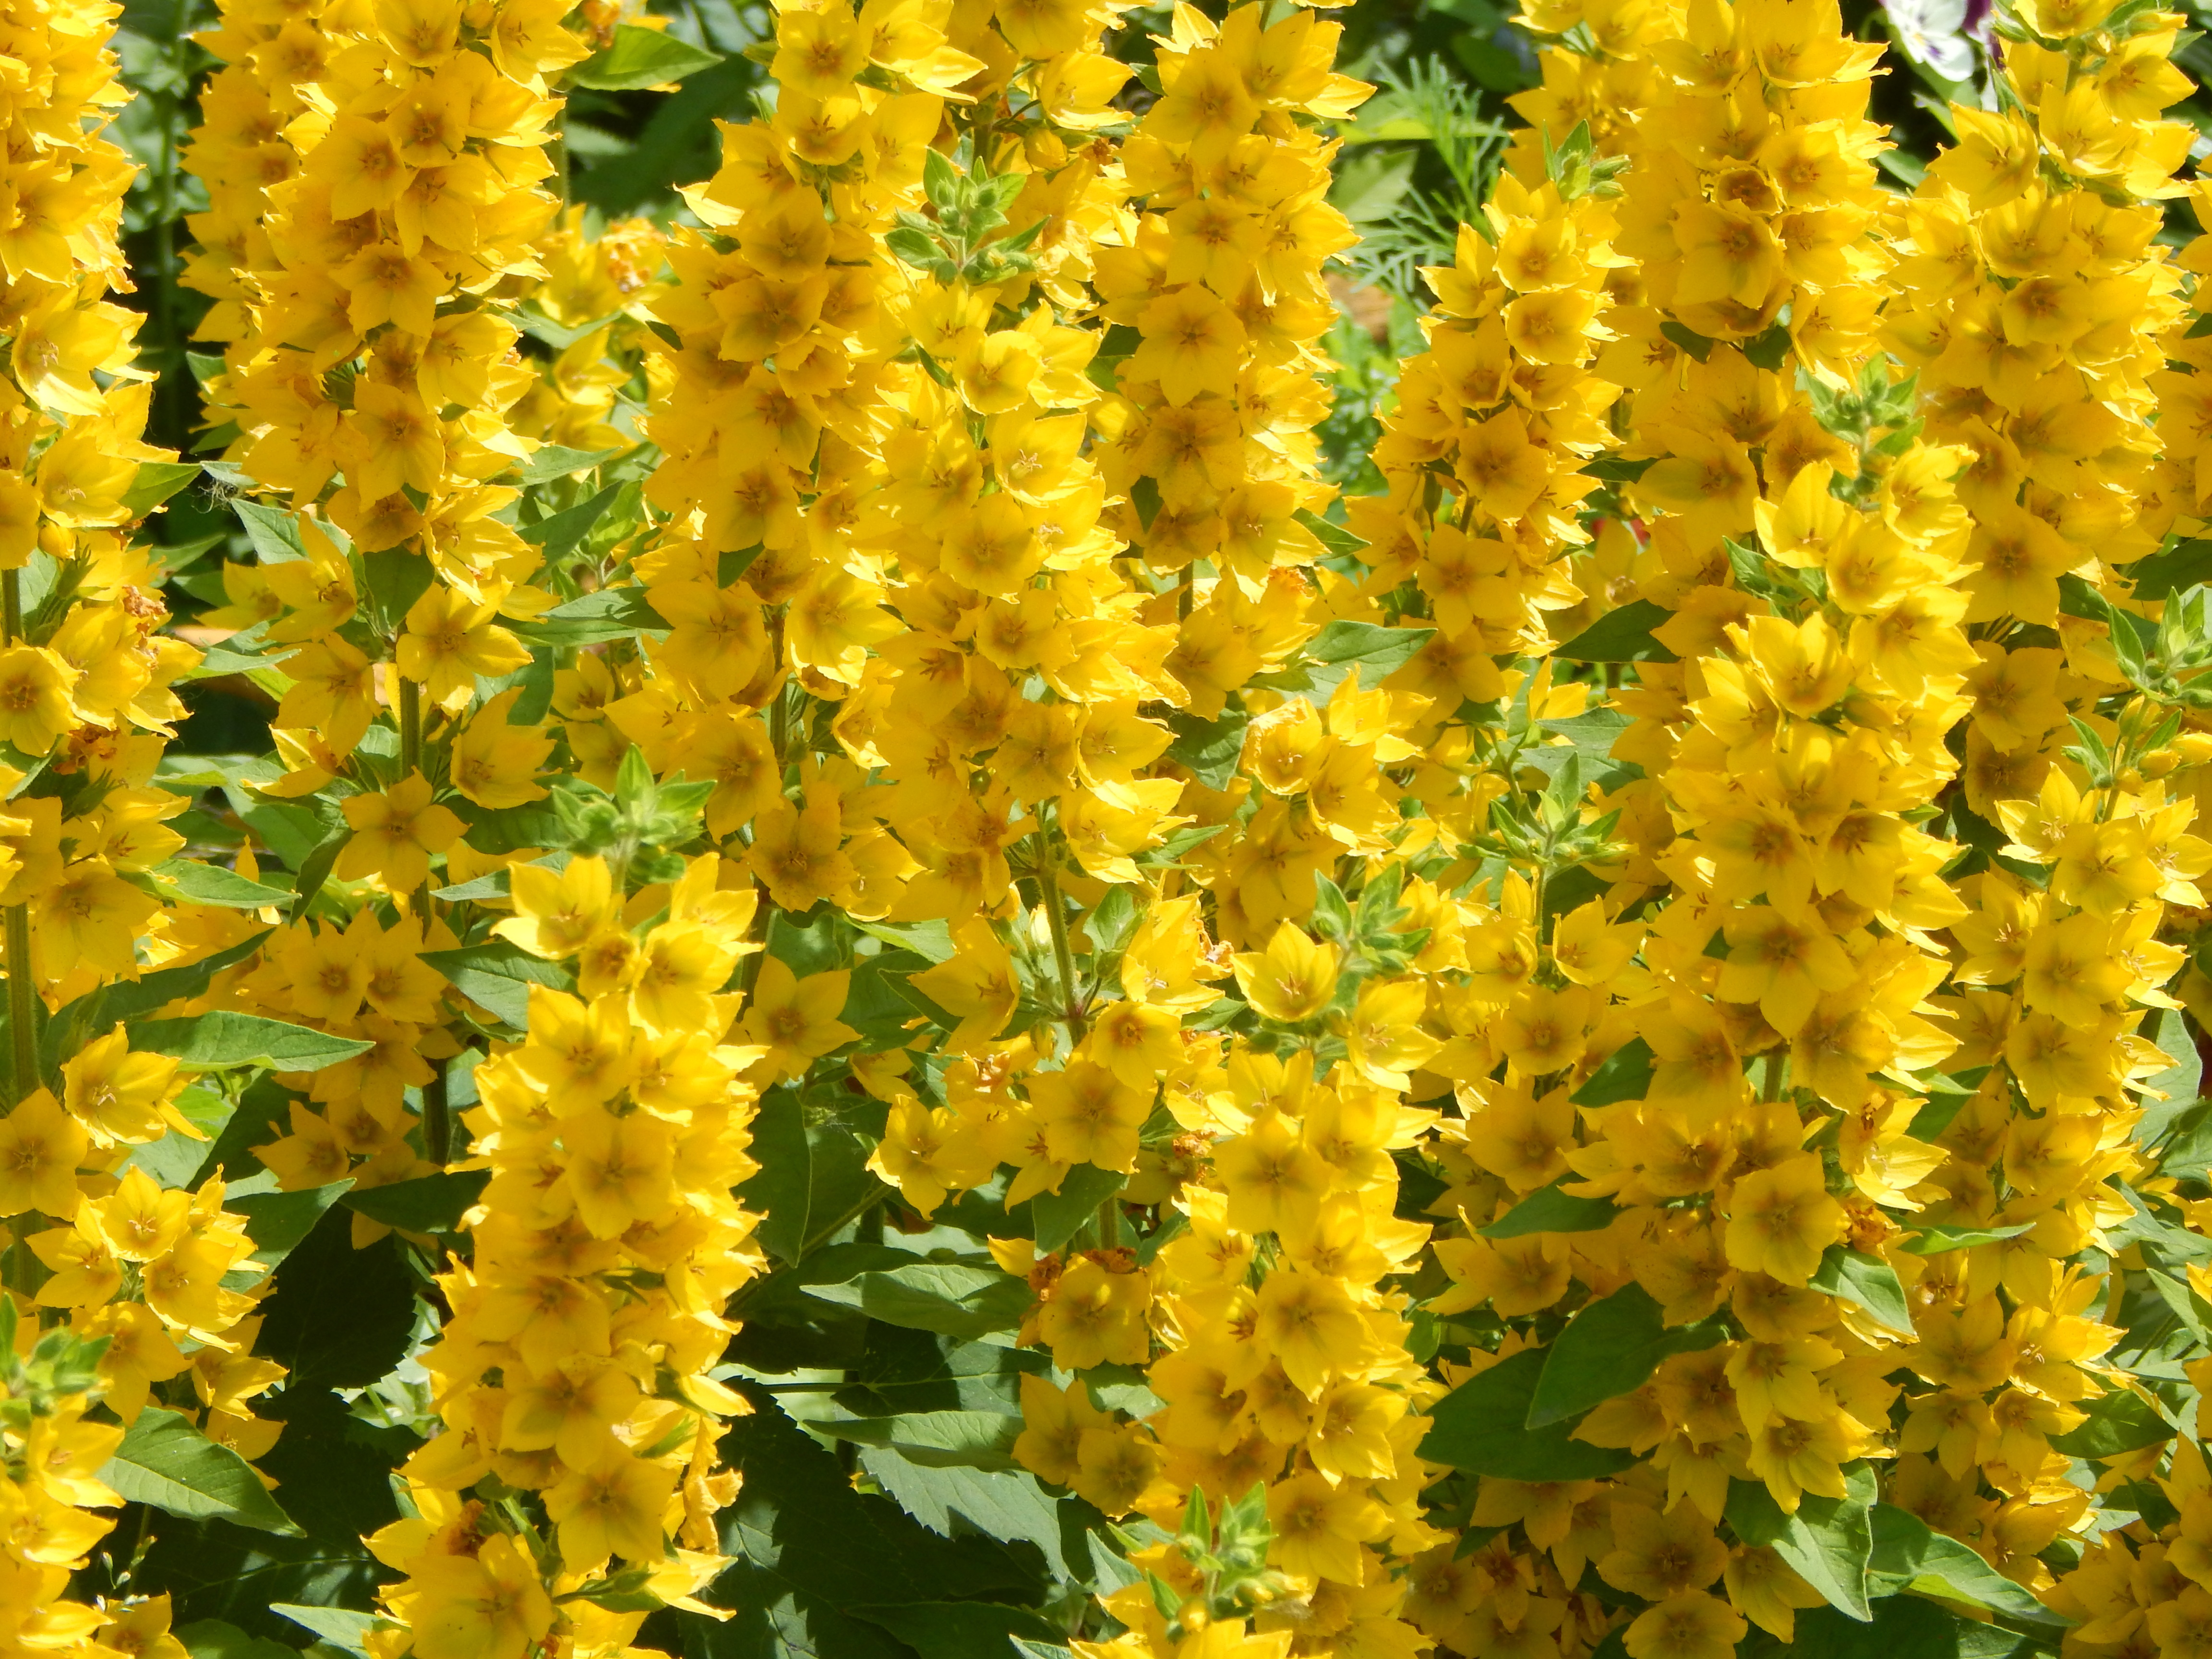
plant, flower, herb, produce, shrub, flowering plant, verbascum, annual plant, land plant, foxtail lily